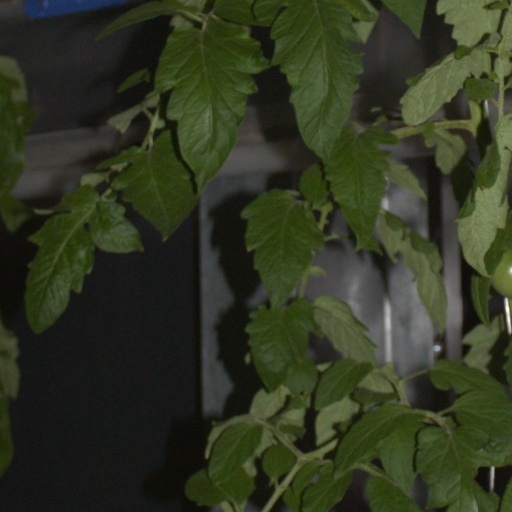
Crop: tomato